Paris in the 18th century

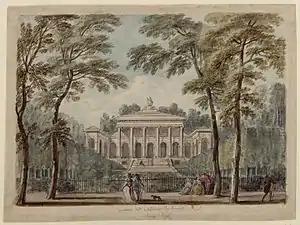
The Hotel de Brunoy, the town house of the Duke de Brunoy on the rue de Faubourg Saint-Honoré, seen from the Champs-Élysées (1779)

The other monumental major building projects of Louis XV were all on the Left Bank: a new mint, the "Hôtel des Monnaies", with a 117-metre façade along the Seine (1767–1775); a new medical school, the "École de Chirurgie", designed by Jacques Gondouin (1771–1775), and a new theater for the "Comédie Française", called the "Théâtre de l'Odéon", designed by the architects Charles de Wailly and Marie-Joseph Peyre, which was begun in 1770, but not finished until 1774.